Early thermal weapons

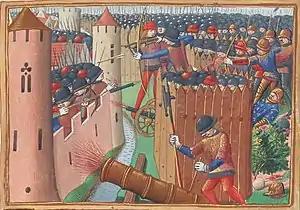
Siege of Orléans in 1428 (Vigiles de Charles VII, 15th century)

Fire ships were used on several occasions throughout the period. In 332 BC Alexander the Great laid siege to Tyre, a coastal base of the Phoenicians. In order to bring his siege engines within range, Alexander ordered the construction of moles. The Tyrians responded by attacking the first mole with a large fireship, which destroyed it. A large horse transport ship was packed with cedar torches, pitch, dried brush and other combustibles; above this were suspended cauldrons of sulfur, bitumen and "every sort of material apt to kindle and nourish flame". This was towed to the mole, and lit by the Phoenicians before they jumped overboard and swam away.